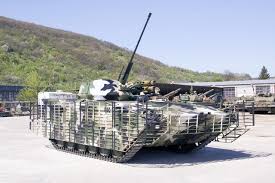
Label: BMP-1